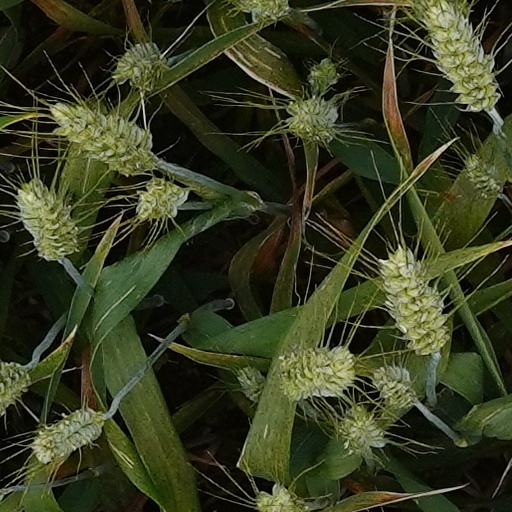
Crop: wheat